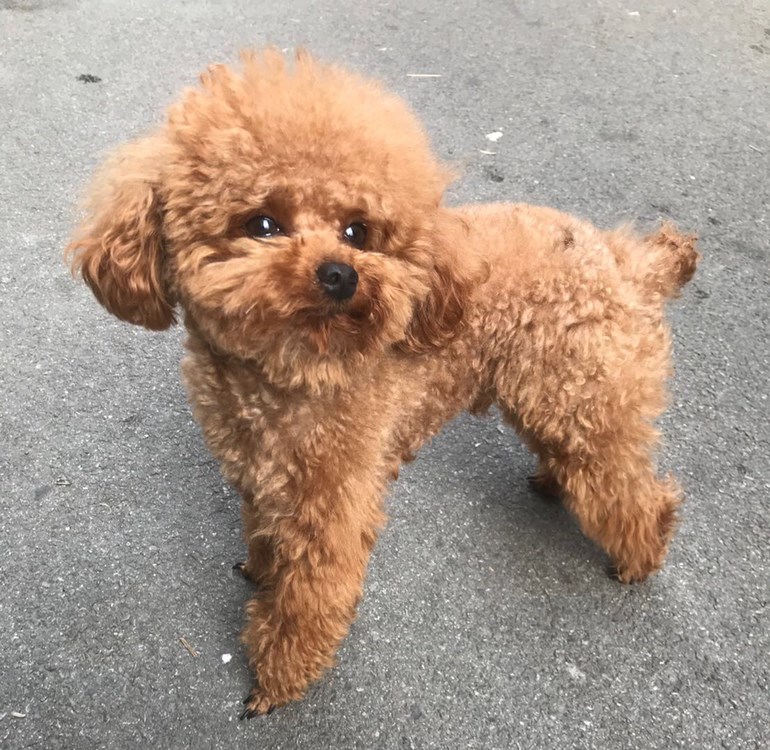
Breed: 7449-n000128-teddy